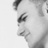
Emotion: sad